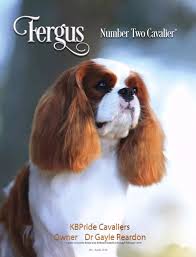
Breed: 207-n000026-Blenheim_spaniel